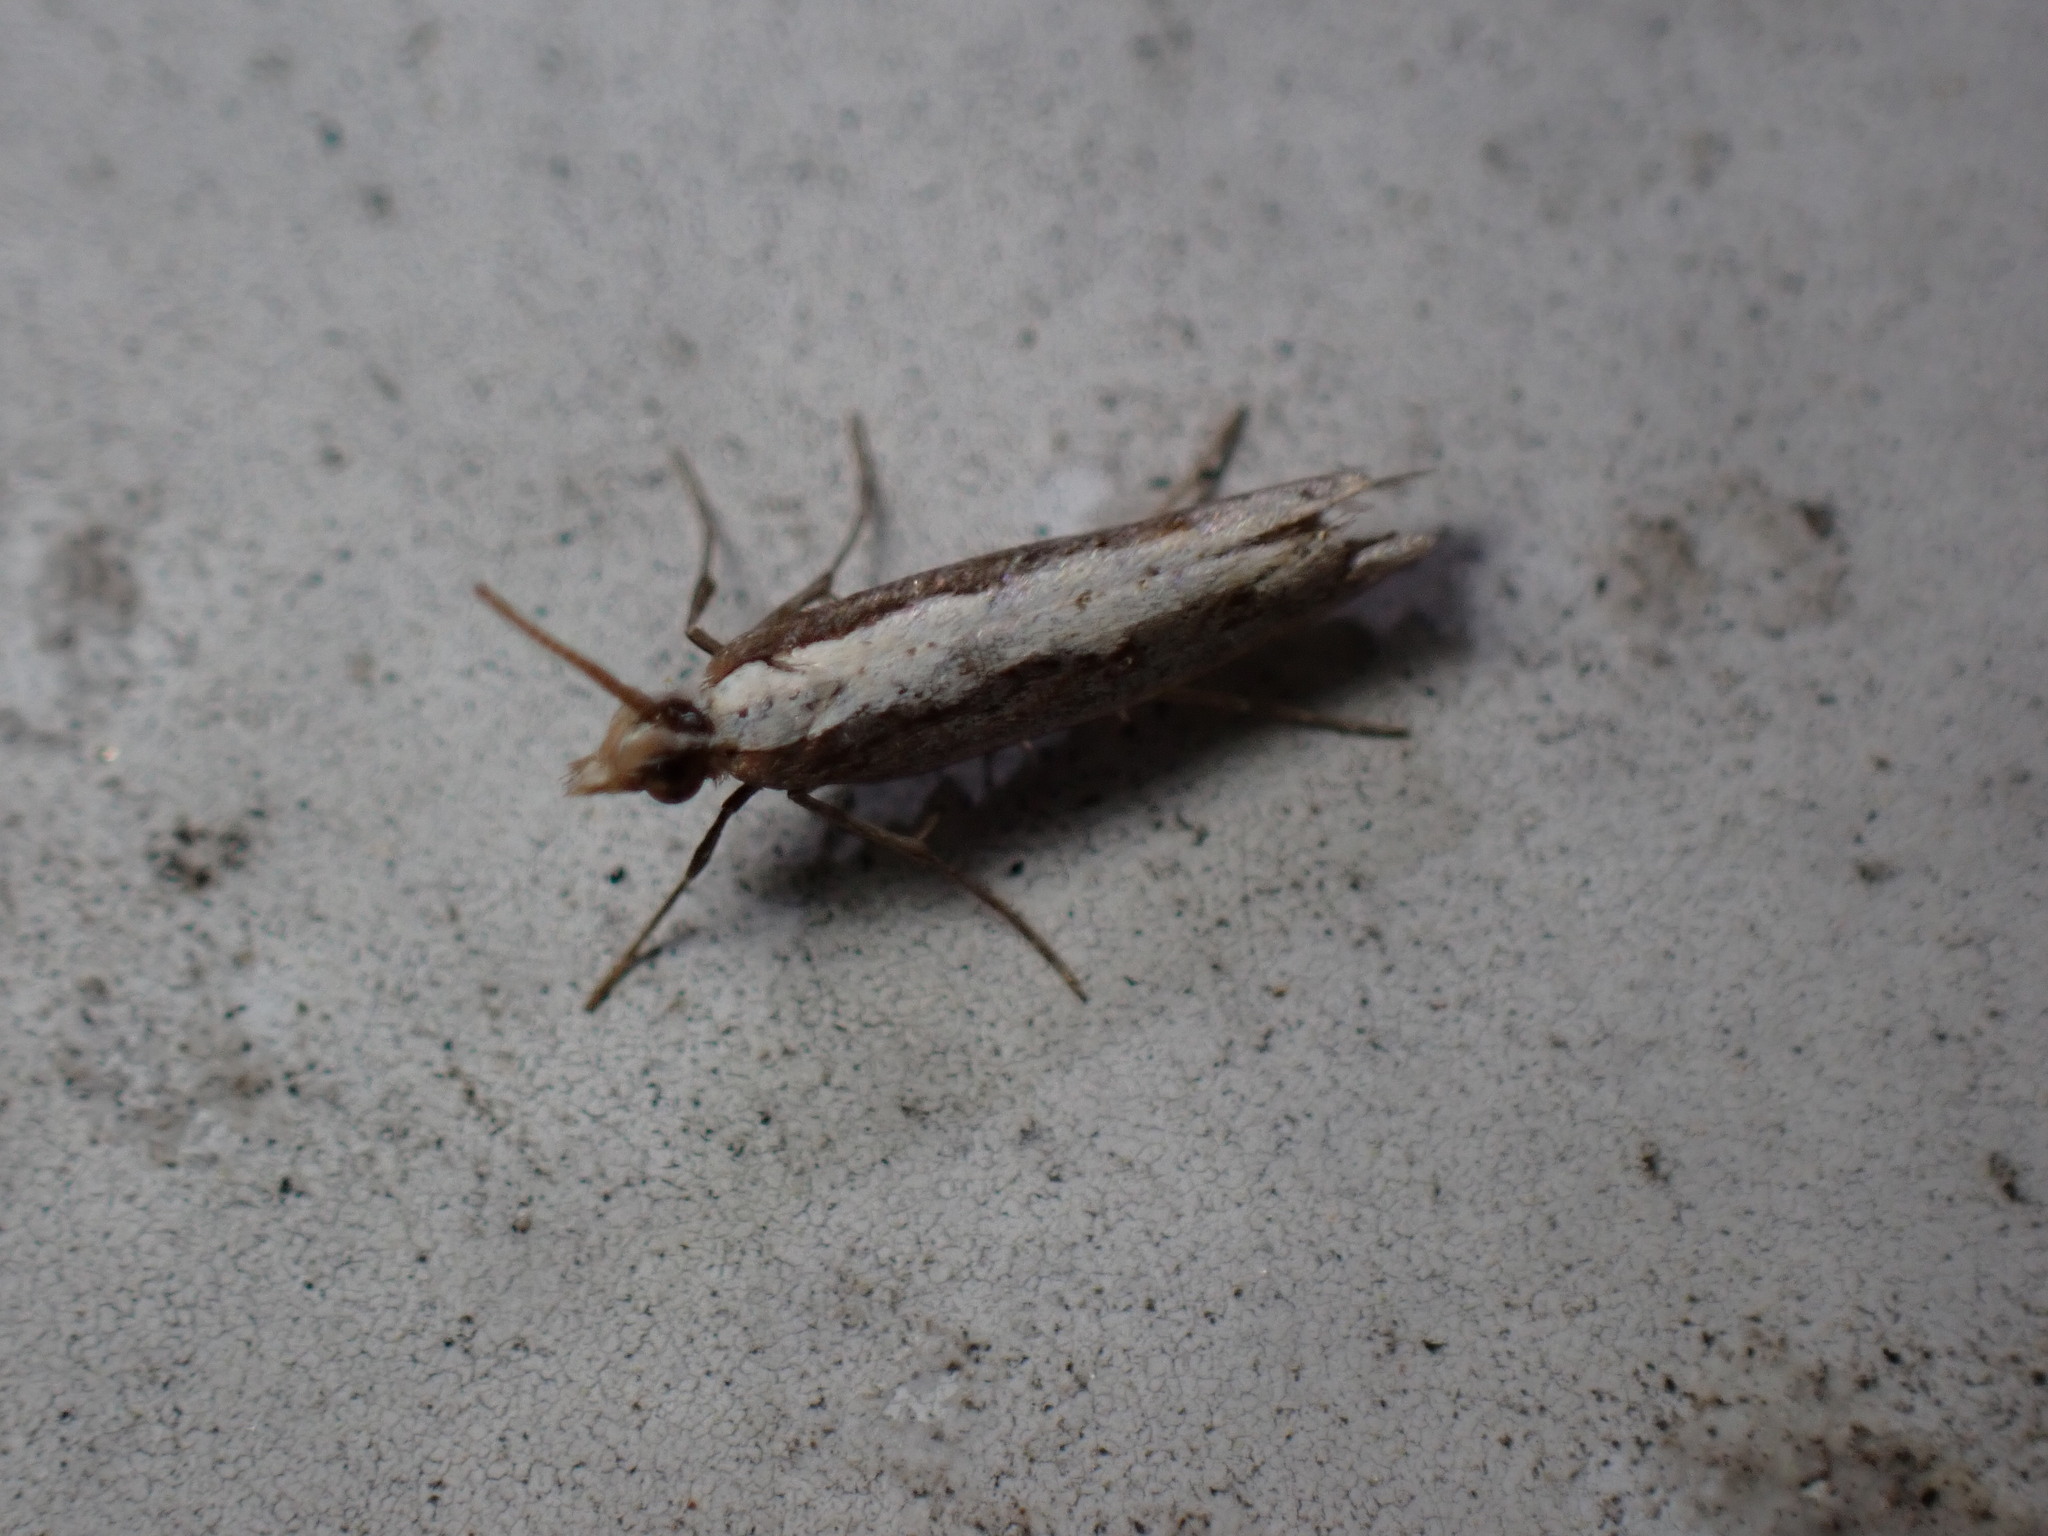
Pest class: diamondback_moth